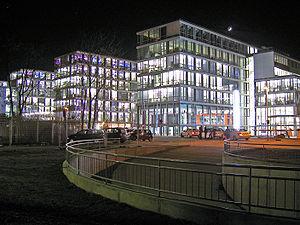
Darmstadt est une ville du Land de Hesse en Allemagne. Depuis 1997, elle est appelée par le ministère de Hesse « Wissenschaftstadt Darmstadt », c'est-à-dire « Darmstadt, la ville de la Science ». Elle est jumelée à 14 villes européennes et une ville de Turquie.